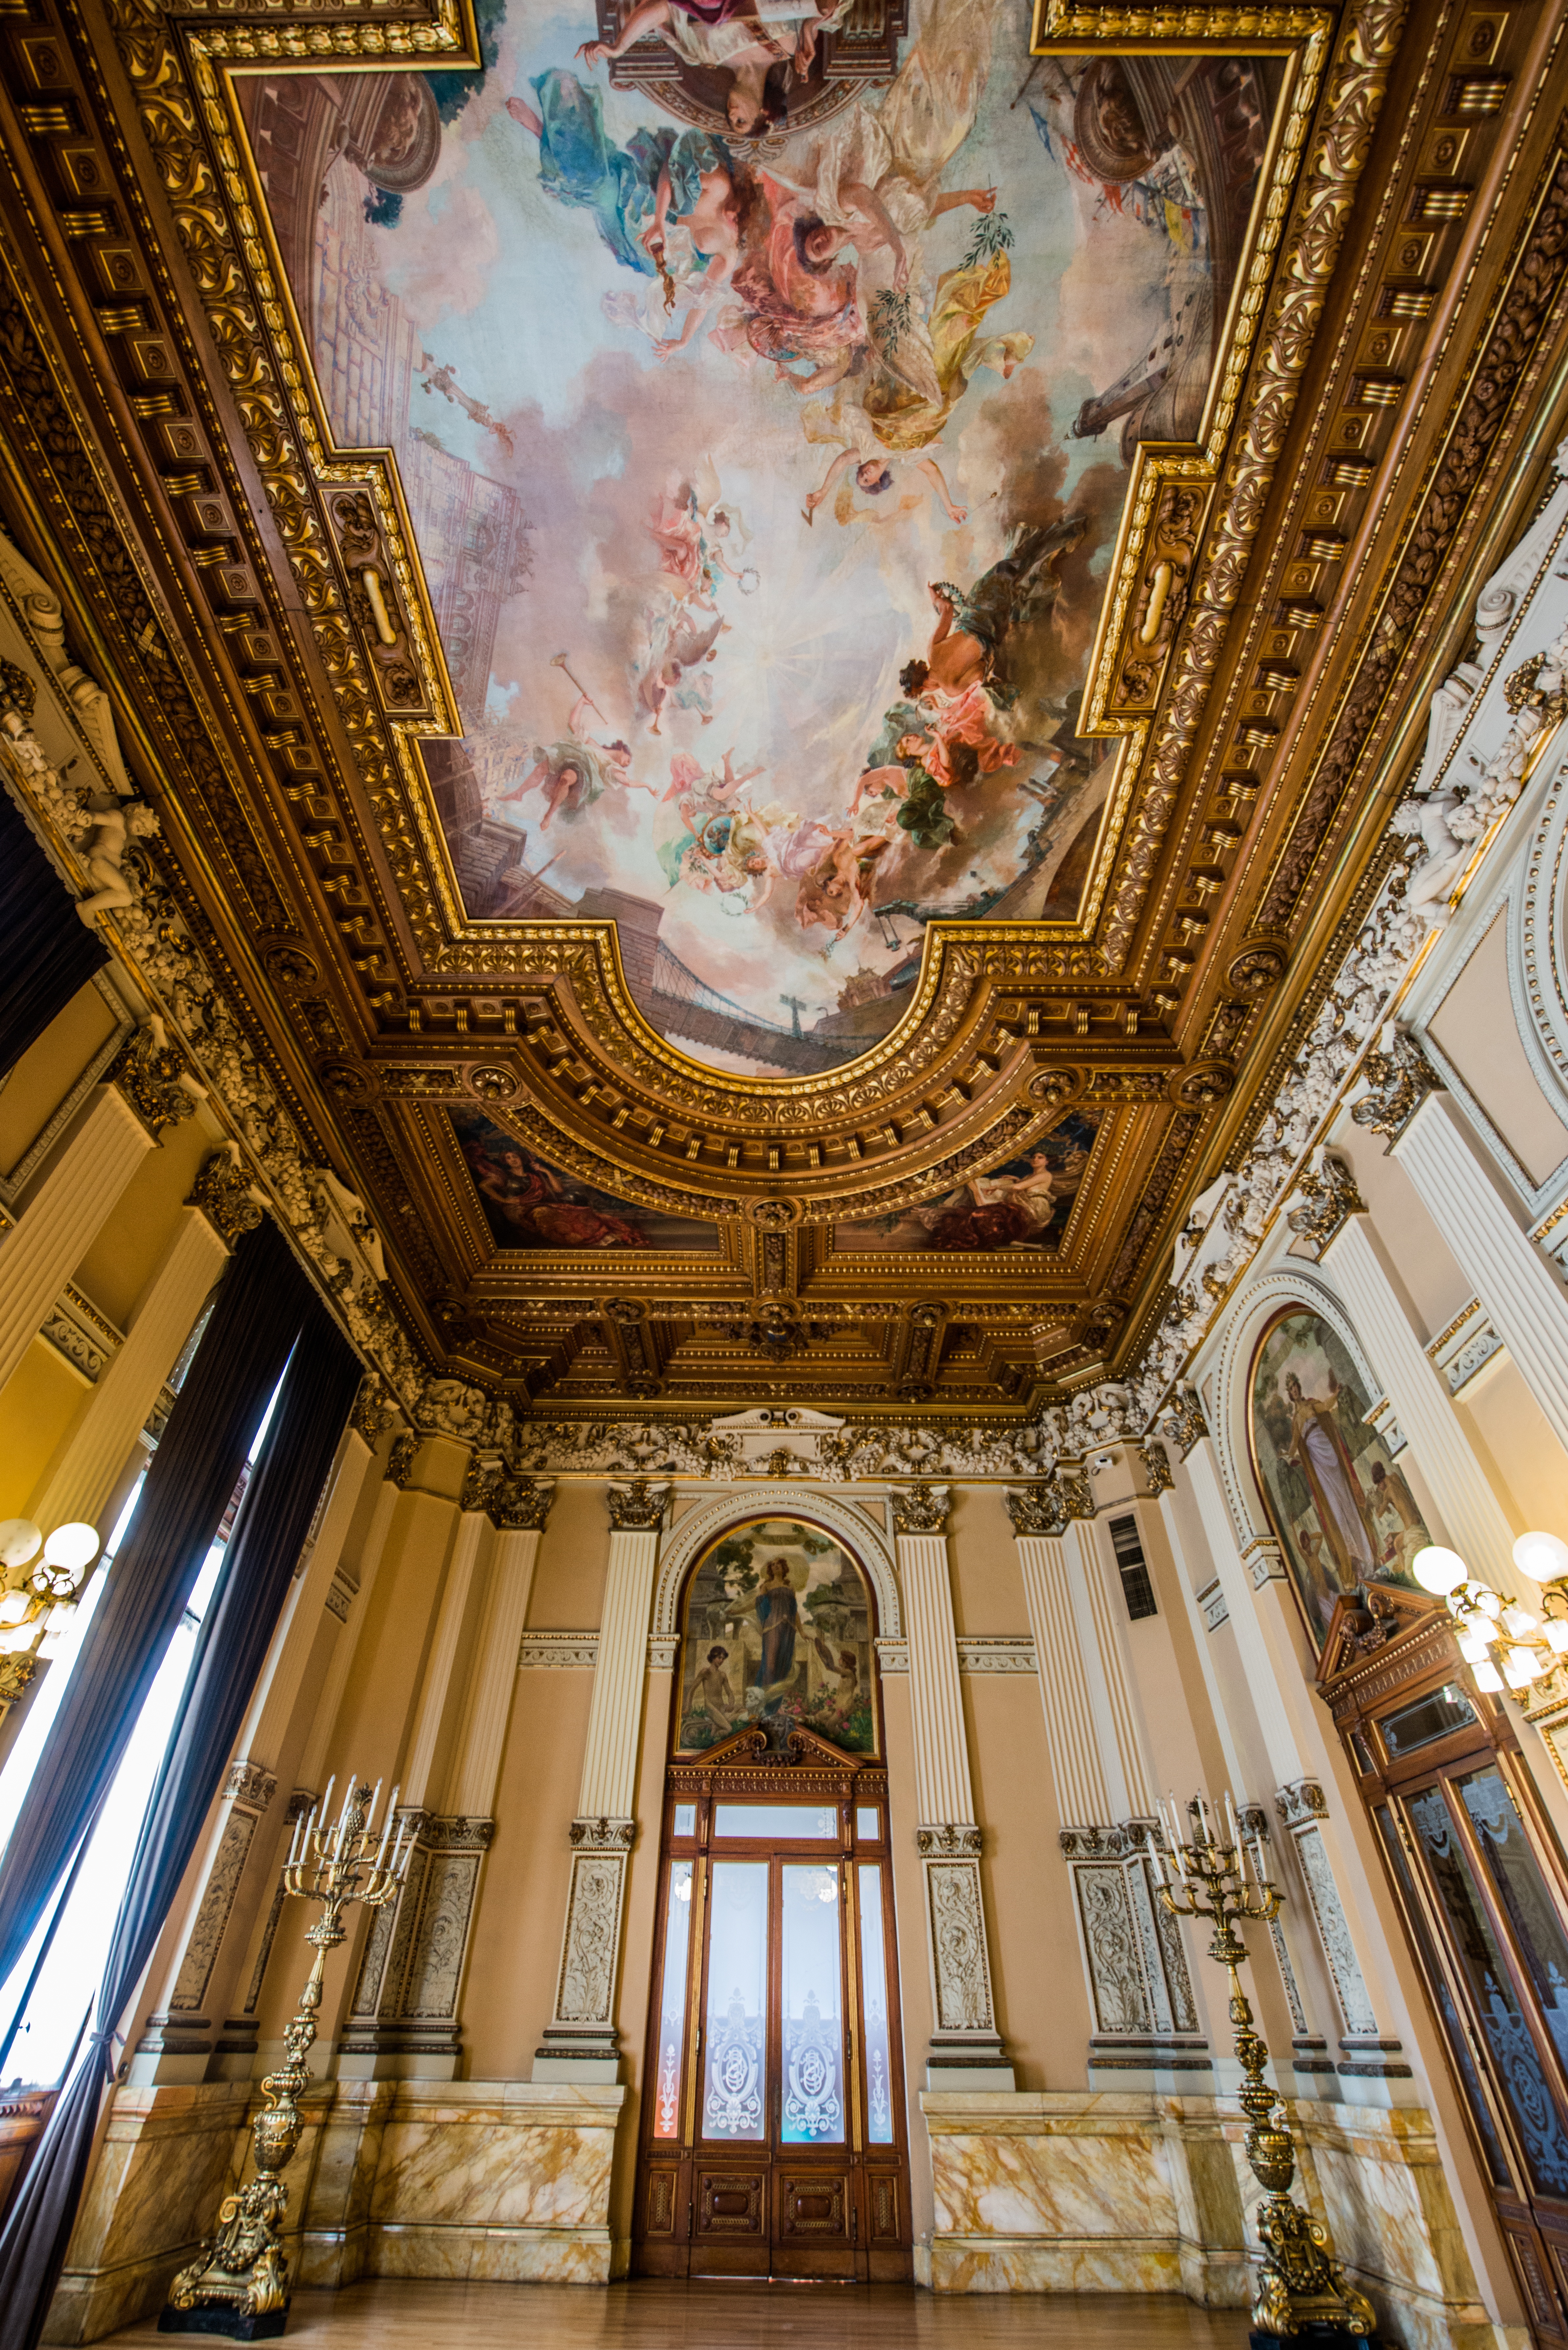
architecture, structure, sky, building, palace, old, city, urban, travel, statue, ceiling, museum, landmark, facade, church, cathedral, chapel, attraction, art, design, gallery, culture, history, famous, historical, tourist attraction, basilica, exhibition, mexico city